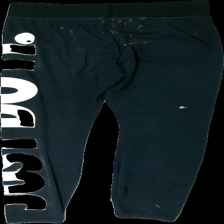
View: back
Type: Tights
Category: Ladies
Brand: Nike
Colors: Black, White
Material: 100% cotton
Pattern: Logo print
Cut: Regular
Size: L
Season: All
Stains: Major
Smell: Minor
Price range: <50
Recommended usage: Recycle